Brandon Moore (linebacker)

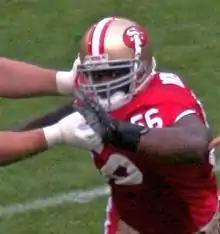

Brandon T. Moore (born January 16, 1979) is an American college football coach and former professional player who is the head coach of the San Diego Toreros football team at the University of San Diego (USD). A former National Football League (NFL) linebacker, he was signed by the San Francisco 49ers as an undrafted free agent following the 2002 NFL draft. Moore played college football at Oklahoma.